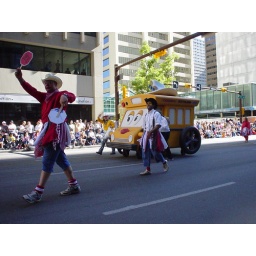
Jeannette in the yellow shirt